Jagat Seth family

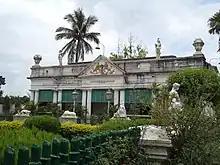
House of Jagat Seth

The Nawabs of Bengal such as Murshid Quli Khan used the credit networks of the Jagat Seth family to pay annual tribute to the Mughal Emperors in Delhi. Alivardi Khan came to the throne of Bengal in a military coup financed and planned by the Jagat Seths. According to William Dalrymple, they could "make or break anyone in Bengal, including the ruler, and their political instincts were sharp as their financial ones". Once a local businessman named Kantu borrowed money from Jagat Seth Fateh Chand and was interested in the purchase of silk. However, he failed to return the money. Indian businessmen refused to deal with the East India Company unless Kantu returned the money to Fateh Chand. This shows the great respect the local businessmen had for the Jagat Seths. Fateh Chand suffered a great loss in Delhi during Nader Shah's sack of the city in 1740, but he was able to continue his business. He died on 2 December 1744. The Jagat Seths were the most prominent moneylenders to the East India Company.